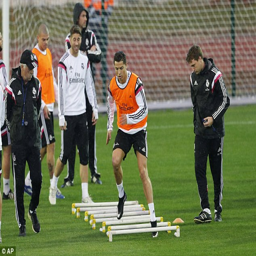
football player keeps an eye on training as olympic athlete makes light work of the hurdles